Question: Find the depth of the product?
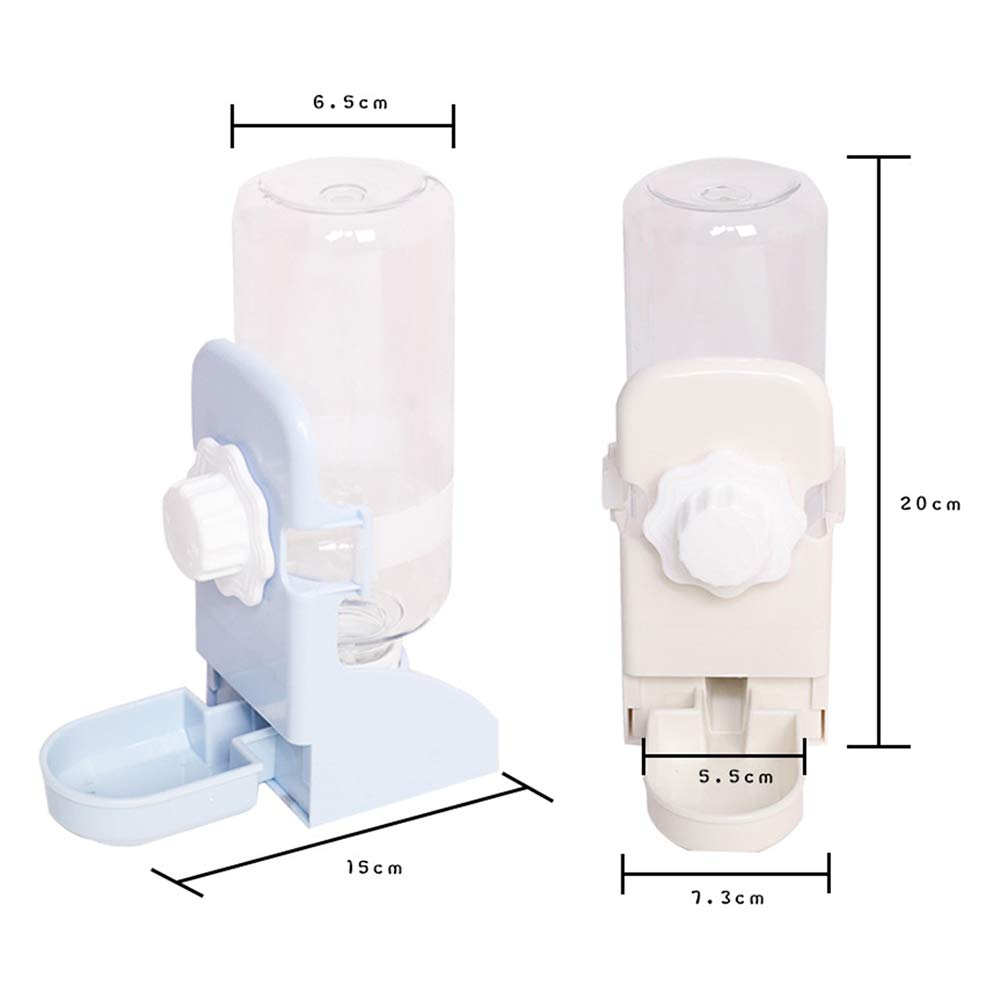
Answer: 15.0 centimetre